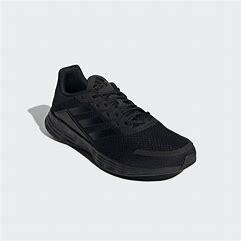
Brand: Adidas
Model: Duramo SL Lauf